Bambang Darmono

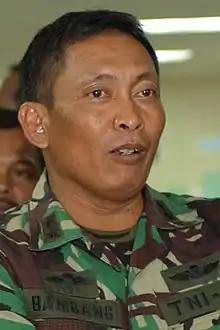
Maj. Gen. Bambang in 2005

Major General Bambang Darmono was the commander of the Indonesian military presence in Aceh from 2002 to 2005. Accusations of human rights violations have been leveled at his command during this time.